Shareef Abdur-Rahim

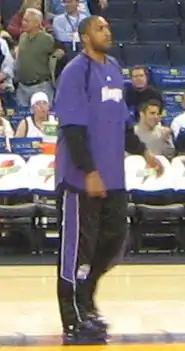
Abdur-Rahim with the Sacramento Kings in 2006

On August 12, 2005, Abdur-Rahim signed a free-agent contract with the Sacramento Kings. In his first season with them, Abdur-Rahim started in 30 of the 72 games he played. As a starter, he averaged 16.0 points, 6.2 rebounds and 3.0 assists per game. He shot .543 for field goal percentage, and almost .800 from the free throw line. The Kings went on to qualify for the 2006 playoffs. Abdur-Rahim made his postseason career debut against the San Antonio Spurs. At the same time, he ended a streak of having played the most games in NBA history without participating in the post-season. Abdur-Rahim had played the second most games in NBA history without making a playoff appearance (744); he made the playoffs for the first and only time in 2006. In his second season with the Kings, Abdur-Rahim continued to be deployed as a sixth man; however, the Kings failed to secure a playoff berth as Abdur-Rahim recorded 9.9 points per game. The 2007–08 season proved to be Abdur-Rahim's last, as he played only six games and his persistent knee injury forced him to announce his retirement on September 22, 2008. He joined the Sacramento Kings' coaching staff as an assistant the following week.